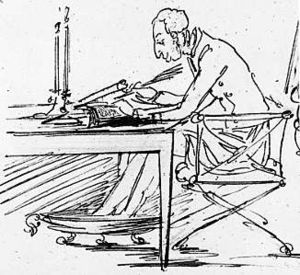
Gustav 4. Adolf af Sverige / Biografi / Regeringstid
Gustav 4. Adolf ved arbejdsbordet
Gustav 4. Adolf var konge af Sverige 1792-1809.